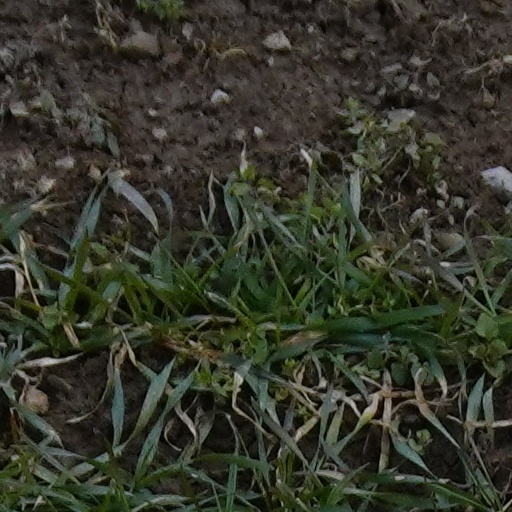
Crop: wheat